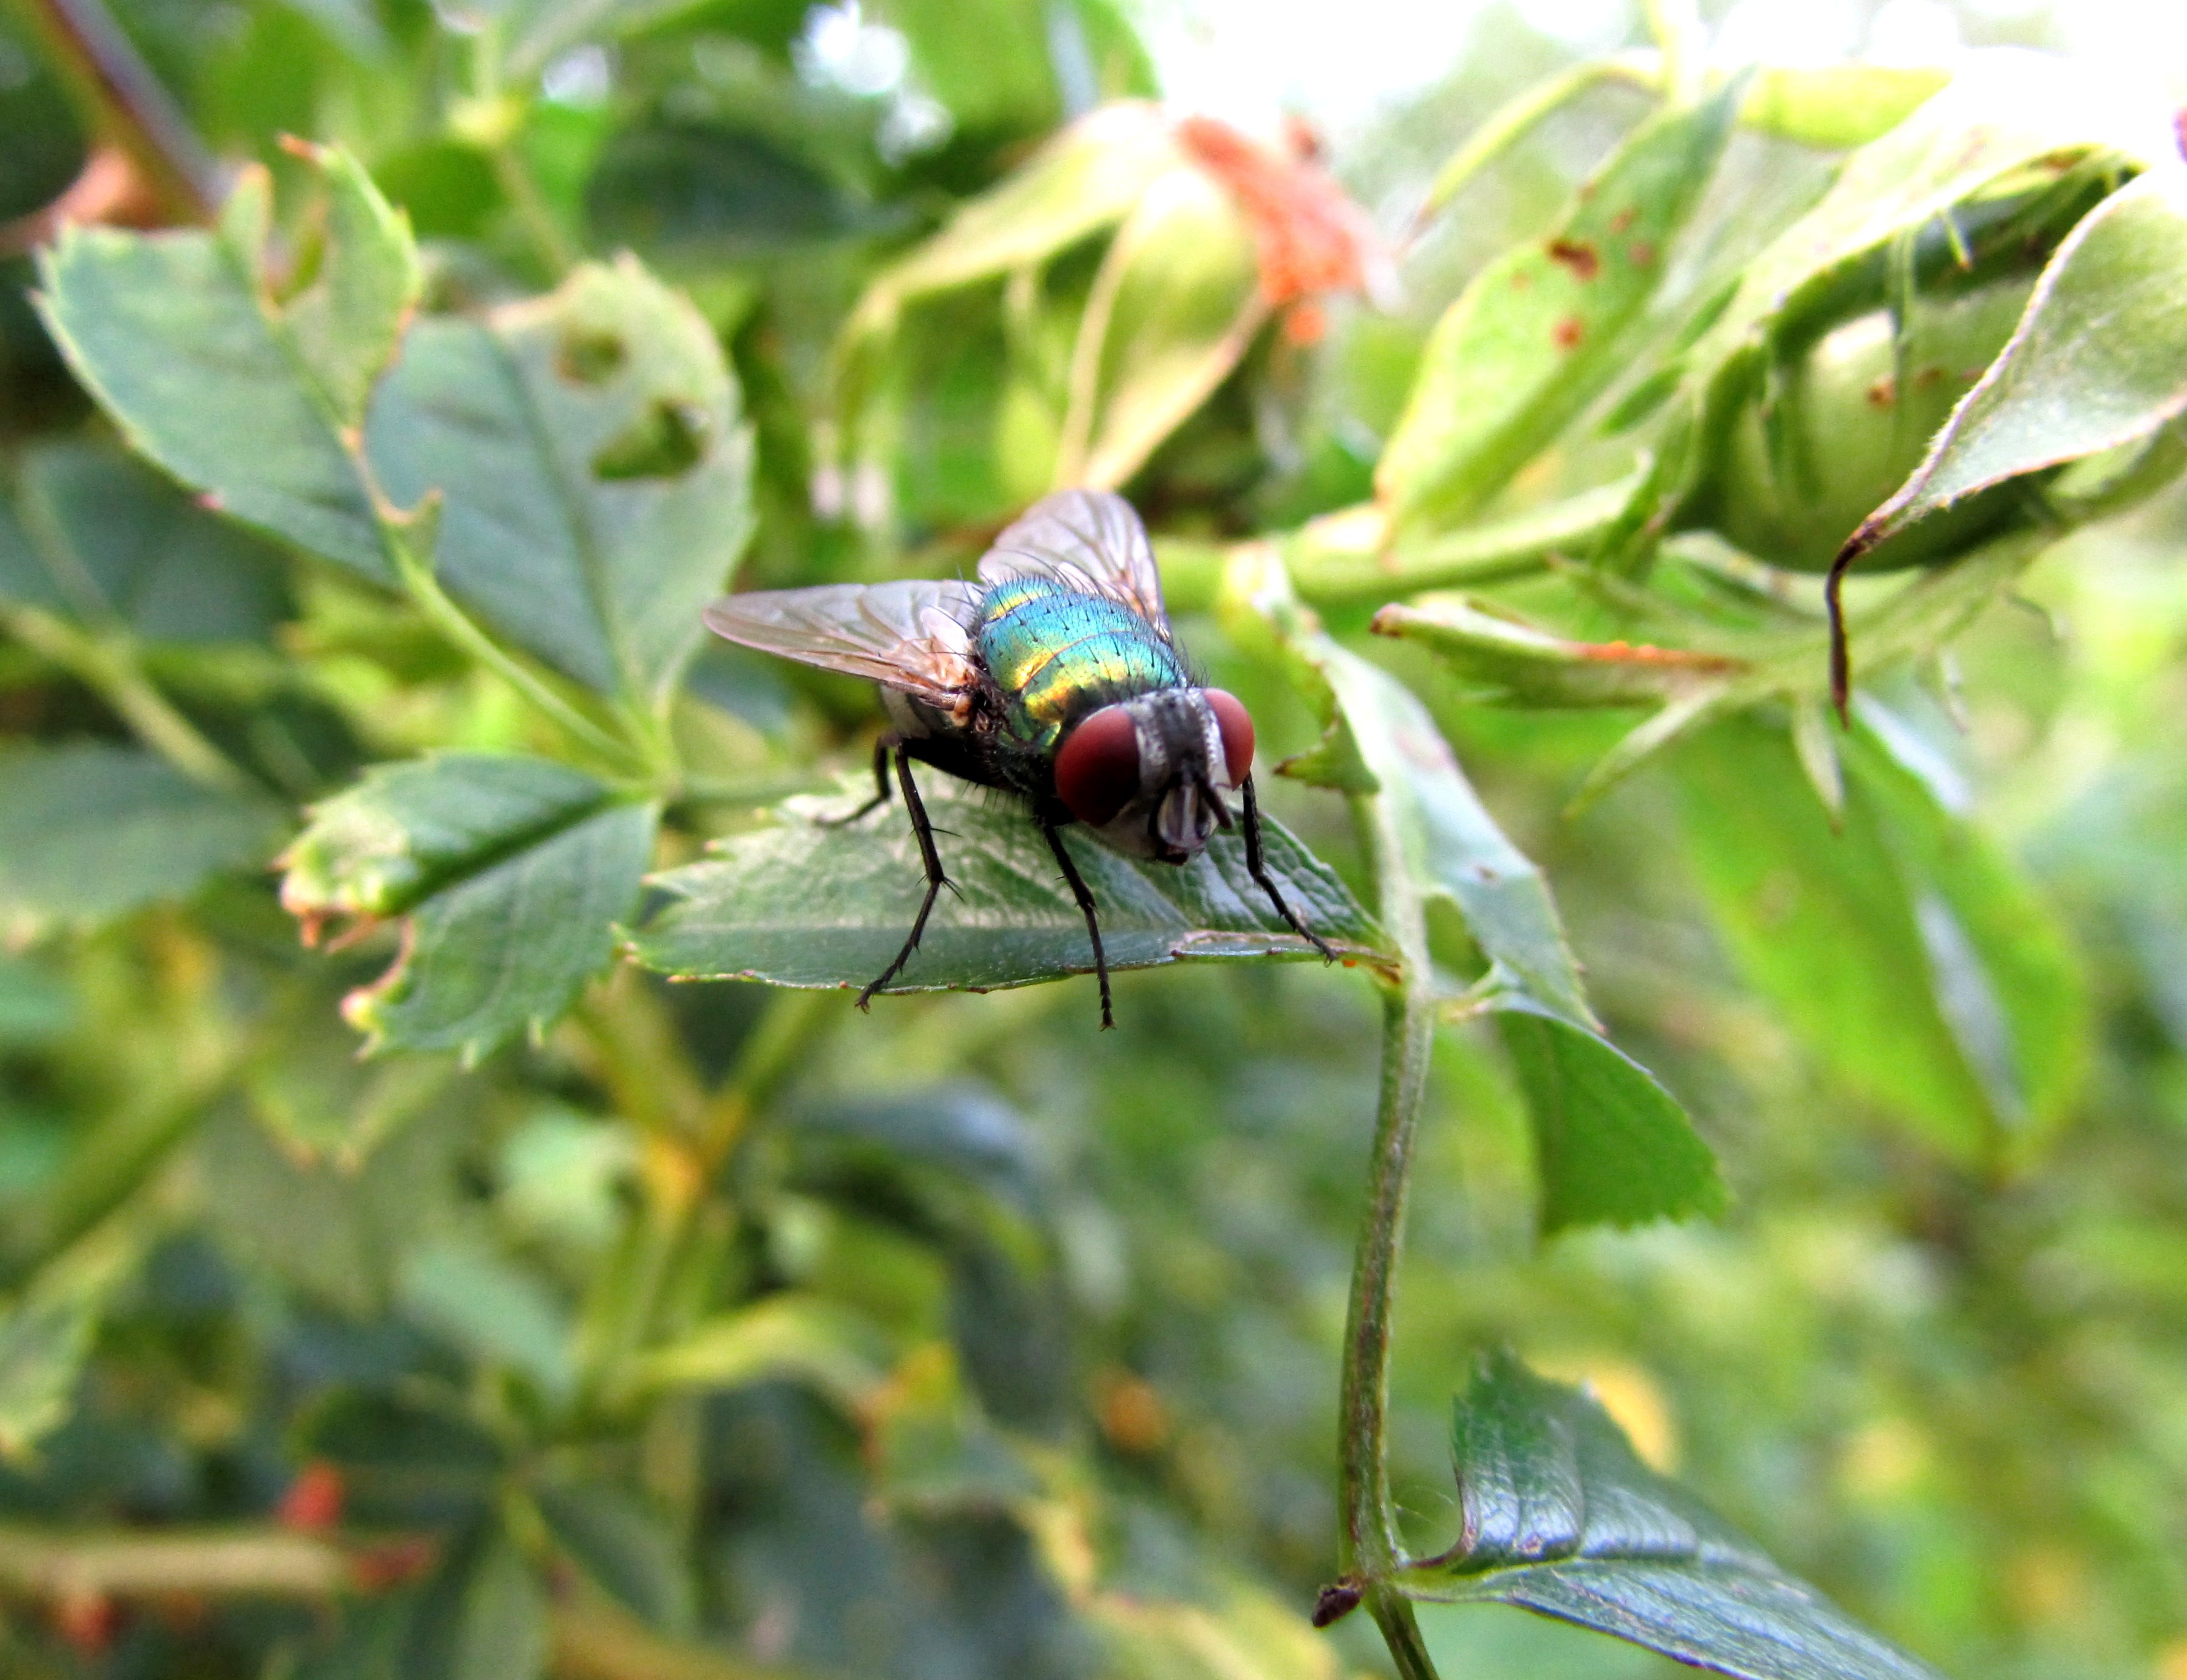
leaf, flower, fly, wildlife, insect, botany, fauna, invertebrate, animals, macro photography, arthropod